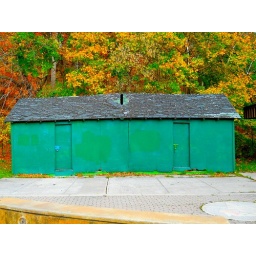
a lopsided building in the forest